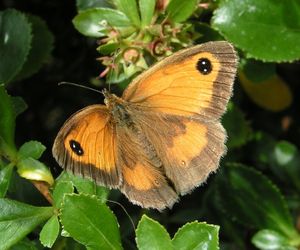
Buskrandøje
Buskrandøje